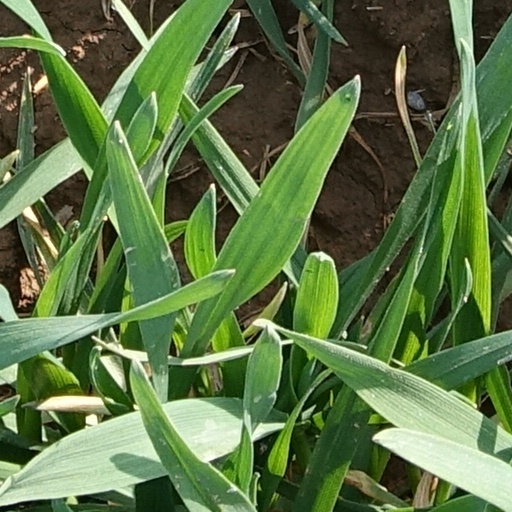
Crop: wheat